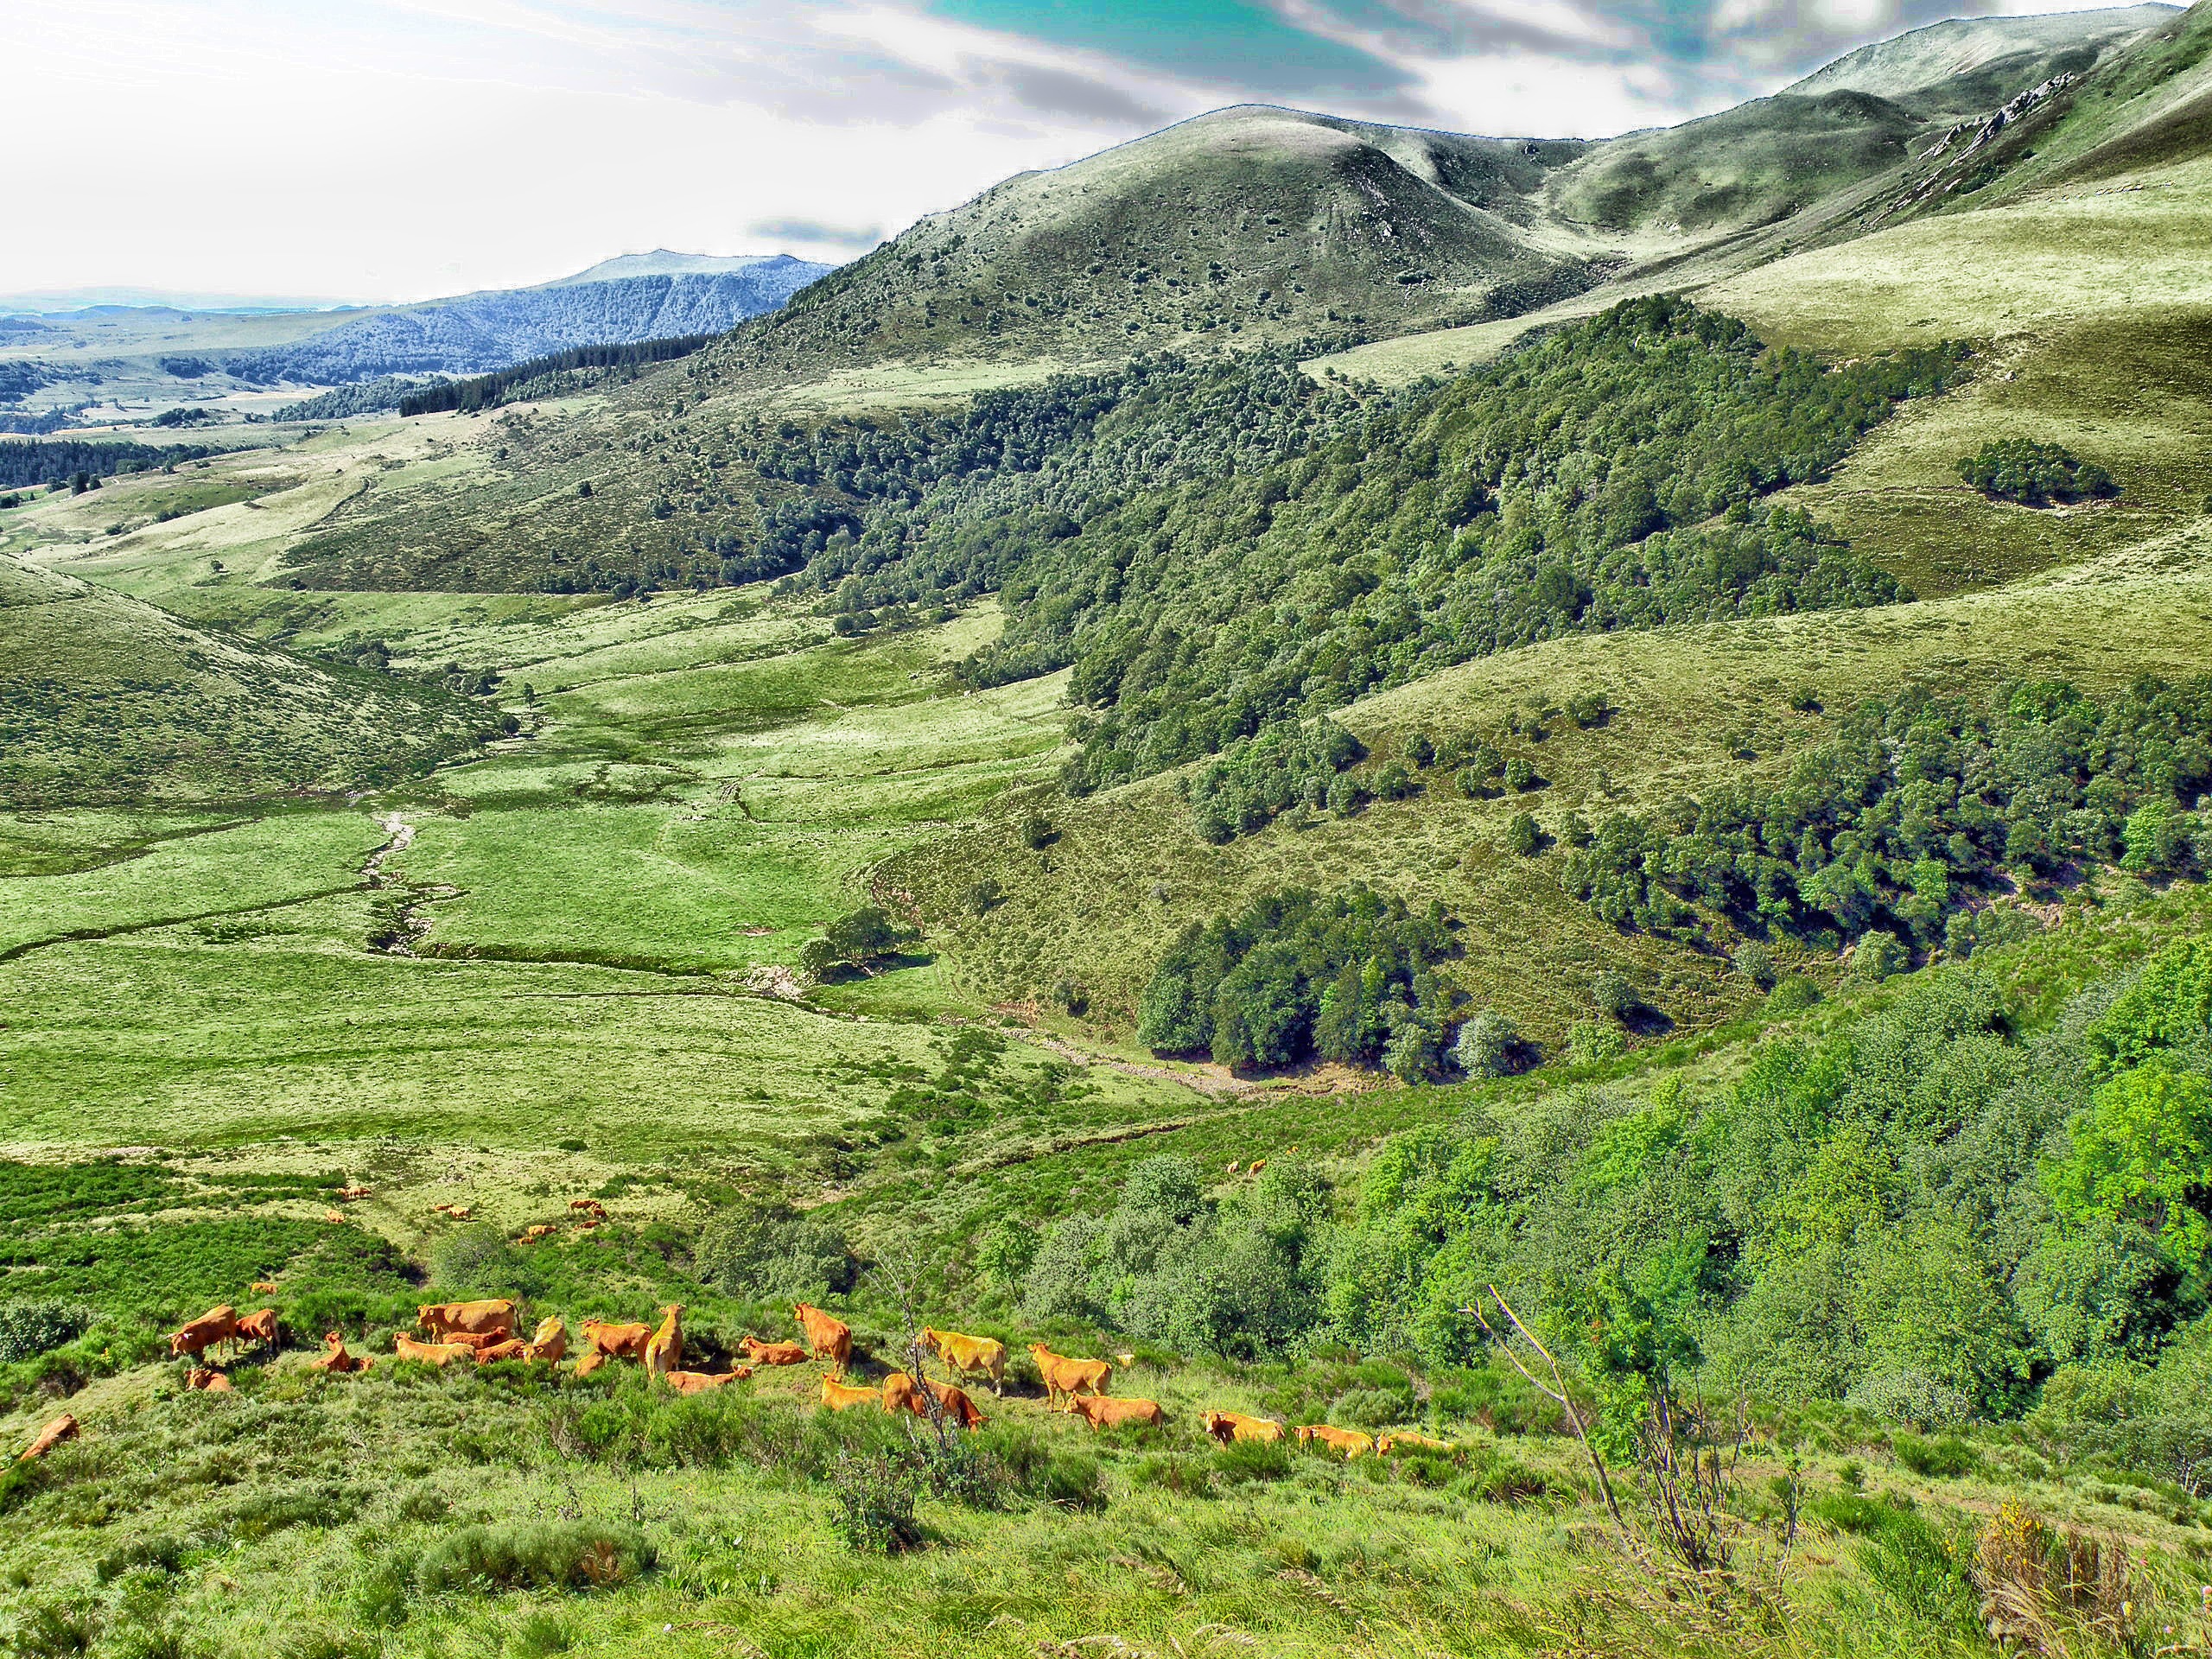
landscape, nature, forest, wilderness, walking, mountain, sky, farm, meadow, countryside, hill, adventure, valley, mountain range, country, summer, france, rural, spring, cattle, scenic, pasture, highland, ridge, trees, outside, hdr, clouds, mountains, alps, grassland, plateau, fell, loch, ecosystem, rural area, landform, mountain pass, geographical feature, mountainous landforms